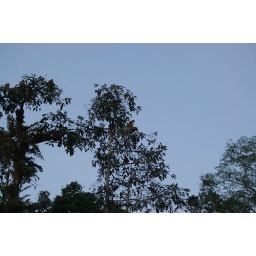
A bit of monkey voyeurism; a dominant proboscis male monkey...uh...calling in the favours of his status